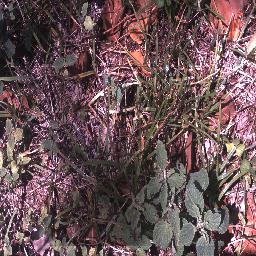
Label: negative